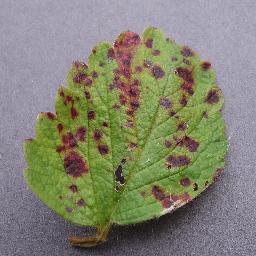
Label: Strawberry___Leaf_scorch